Italianamerican

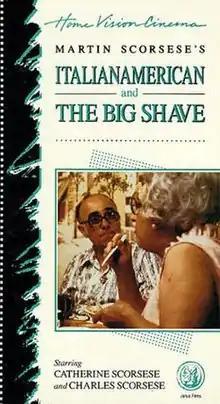
2000 VHS cover, coupled with Scorsese's 1967 short film "The Big Shave"

Italianamerican is a 1974 American documentary film directed by Martin Scorsese and featuring his parents Catherine and Charles, who reflect on their experiences as the children of Italian immigrants to New York City.